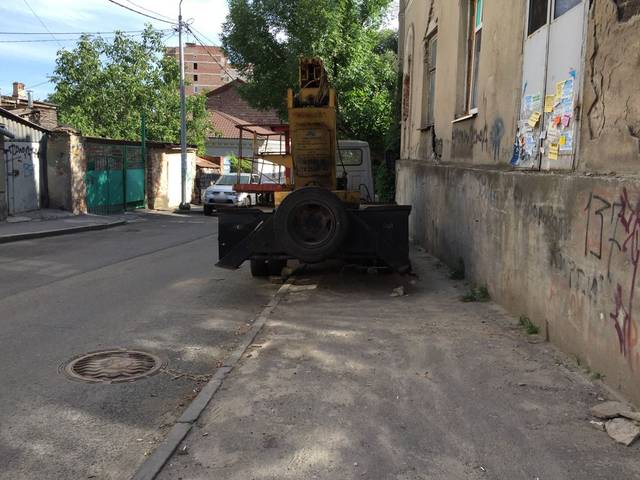
Region: Russia
Coordinates: 47.215, 39.707